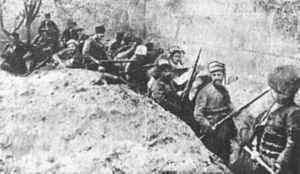
La défense de Van est une insurrection qui s'est déroulée en 1915, au cours de la campagne du Caucase, face aux massacres de l'Empire ottoman contre la population arménienne dans le vilayet de Van. Plusieurs observateurs contemporains et historiens qui suivirent ont affirmé que le gouvernement ottoman avait délibérément incité la résistance armée arménienne en imposant d'épouvantables conditions aux Arméniens, pour justifier le génocide des Arméniens qui commençait dans l'empire. Toutefois, les décisions de déportation et d'extermination ont été prises avant cet épisode.